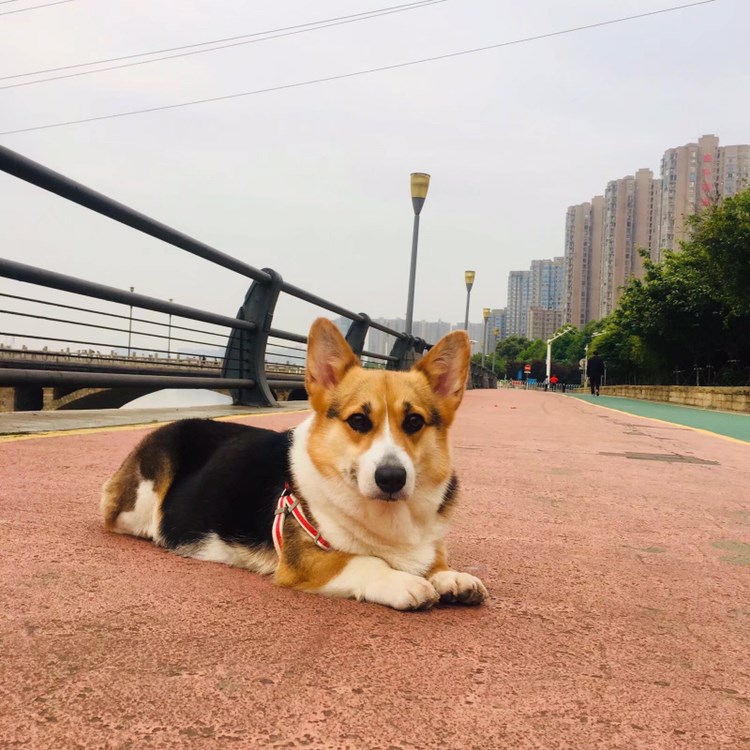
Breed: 2909-n000116-Cardigan